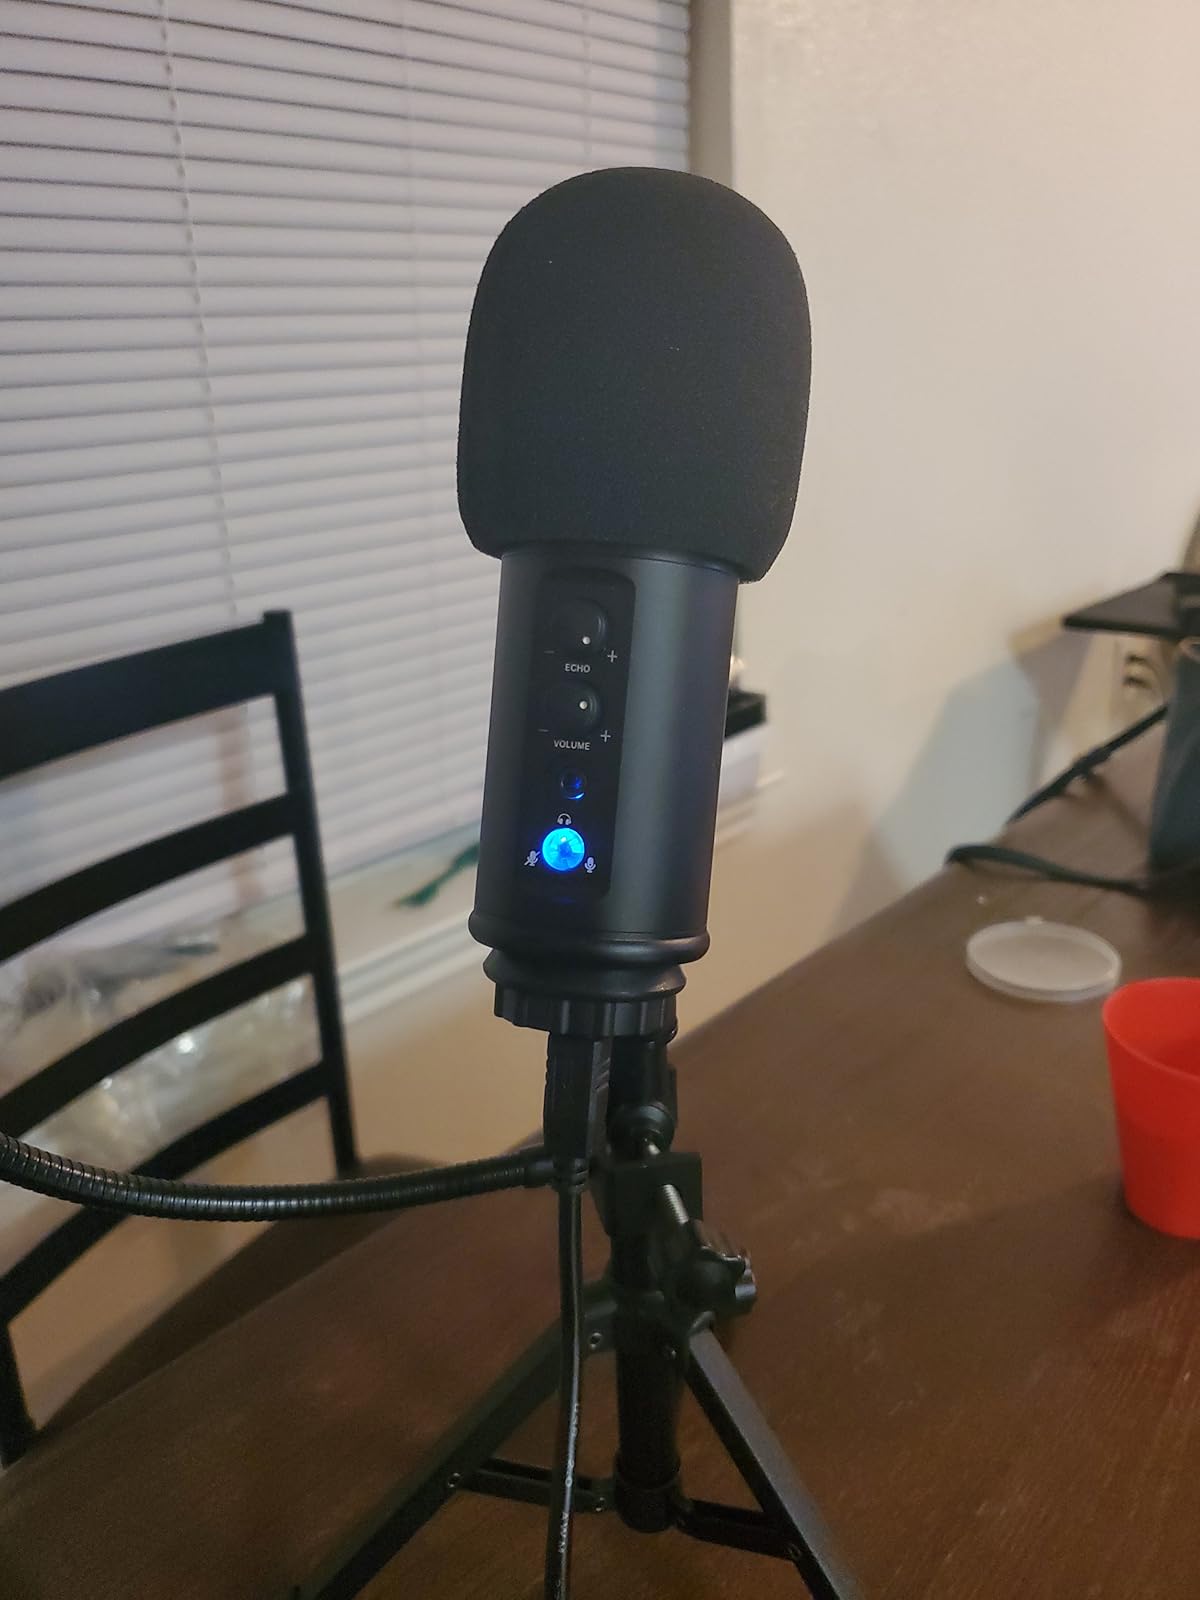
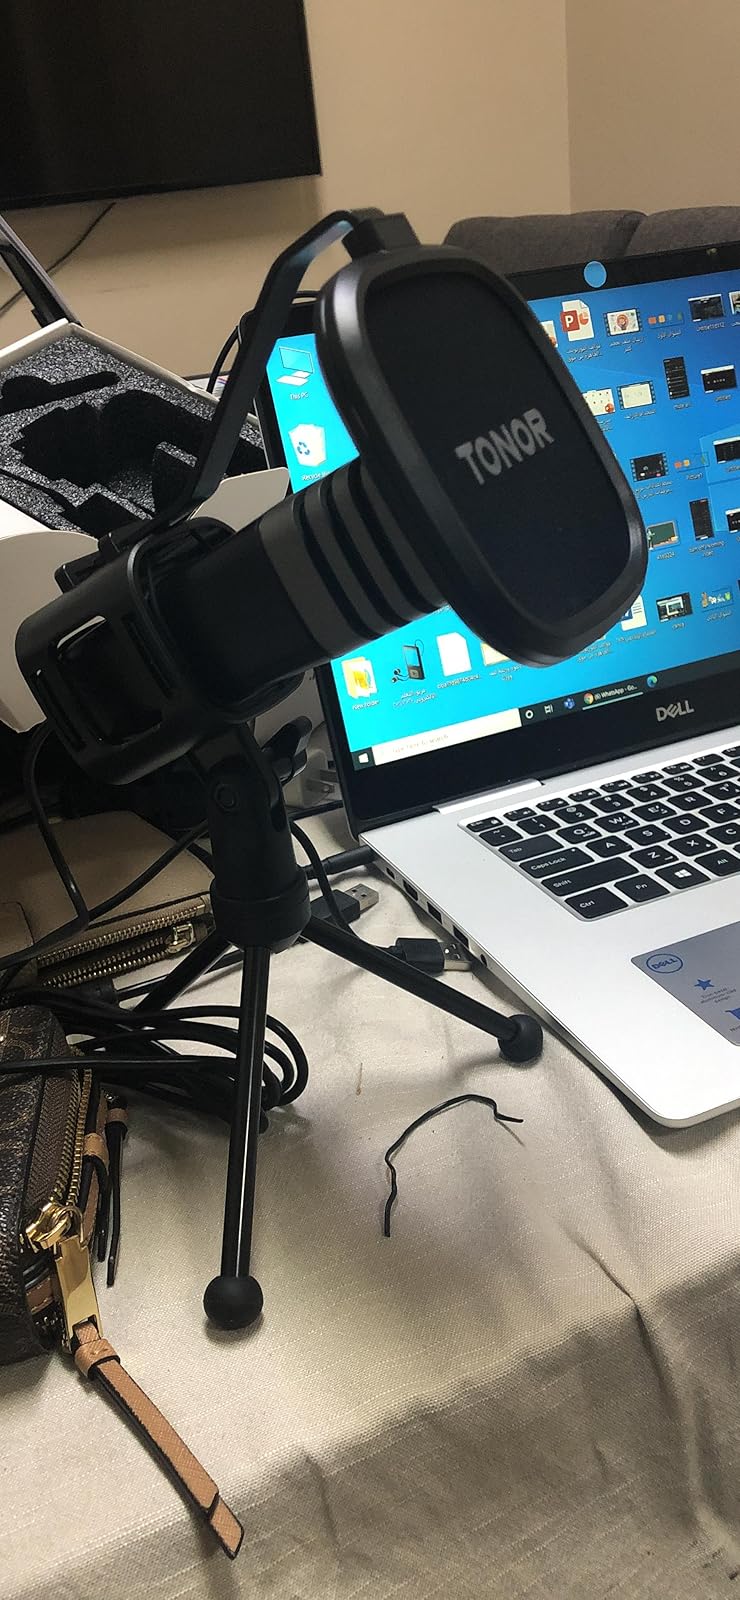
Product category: microphone
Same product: no